Frank B. A. Linton

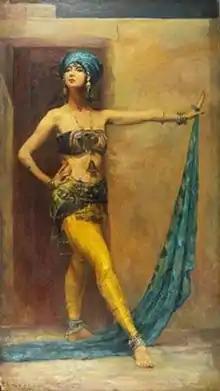
"Orientale—Portrait of Ruth St. Denis" (1918), unlocated

Linton hosted a March 1924 art exhibition at his Chestnut Street studio featuring paintings by fellow Eakins students Charles Bregler, David Wilson Jordan and Susan Macdowell Eakins (Eakins's widow), along with his own works.